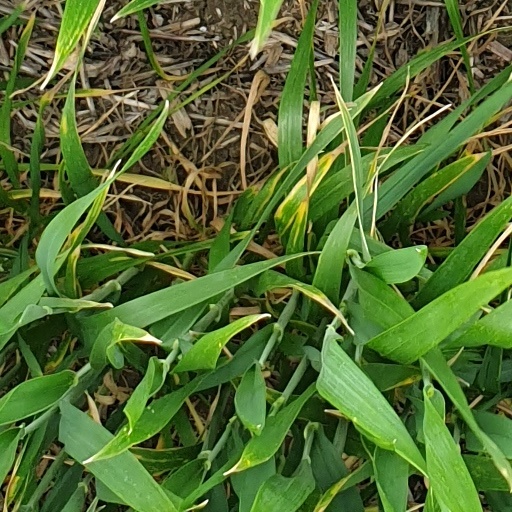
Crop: wheat